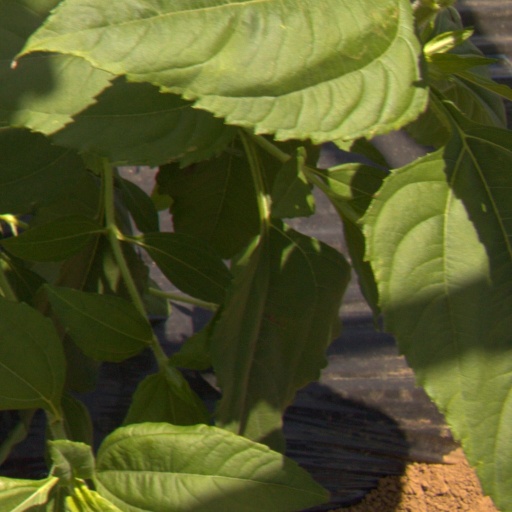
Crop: Jerusalem artichoke